Moylagh, County Tyrone

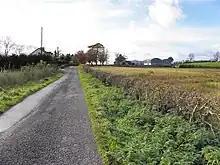
Drumconnelly Road traversing Moylagh townland

Moylagh is a townland near Gortaclare village in County Tyrone, Northern Ireland. In the 2001 census, it had a population of 66 people (along with Gortaclare). It lies within the Omagh District Council area.